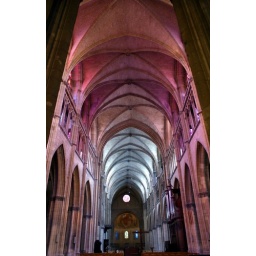
Cathedral roof in Nevers, France. High up stained glass windows